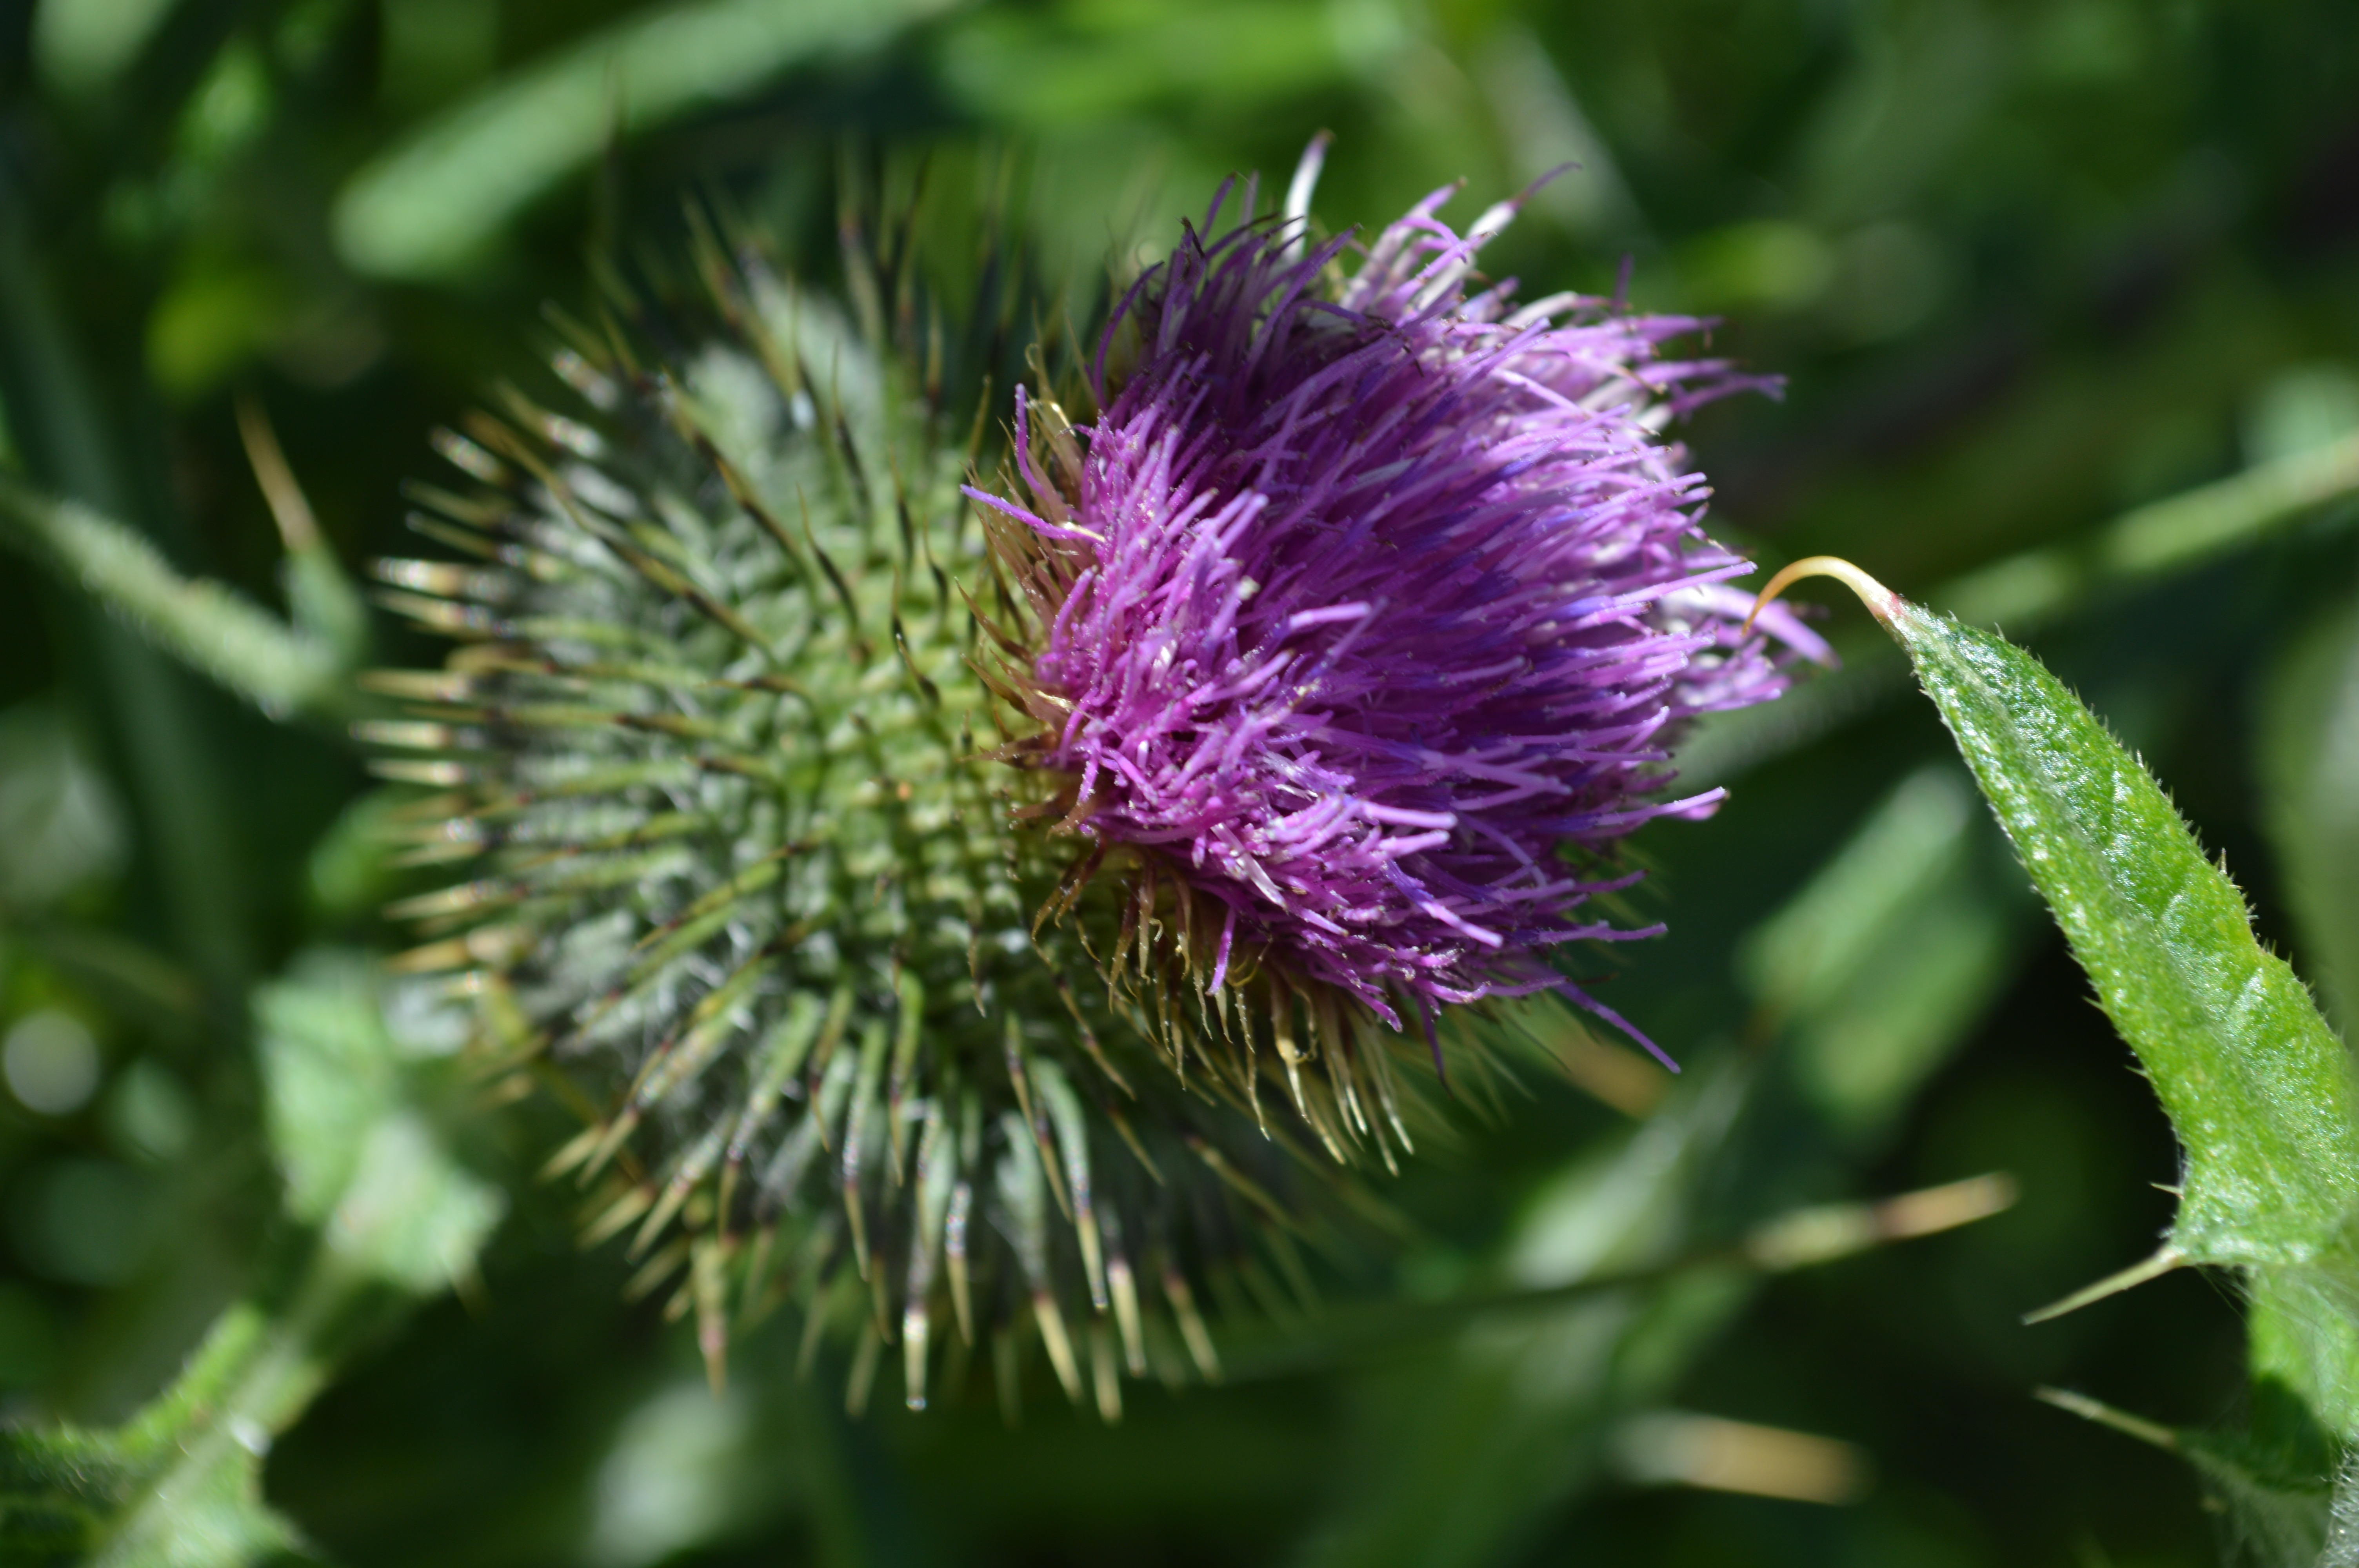
nature, plant, flower, purple, bloom, spring, produce, botany, flora, plants, wildflower, flowers, close up, thistle, purple flower, spines, macro photography, flowering plant, daisy family, silybum, plant stem, land plant, artichoke thistle